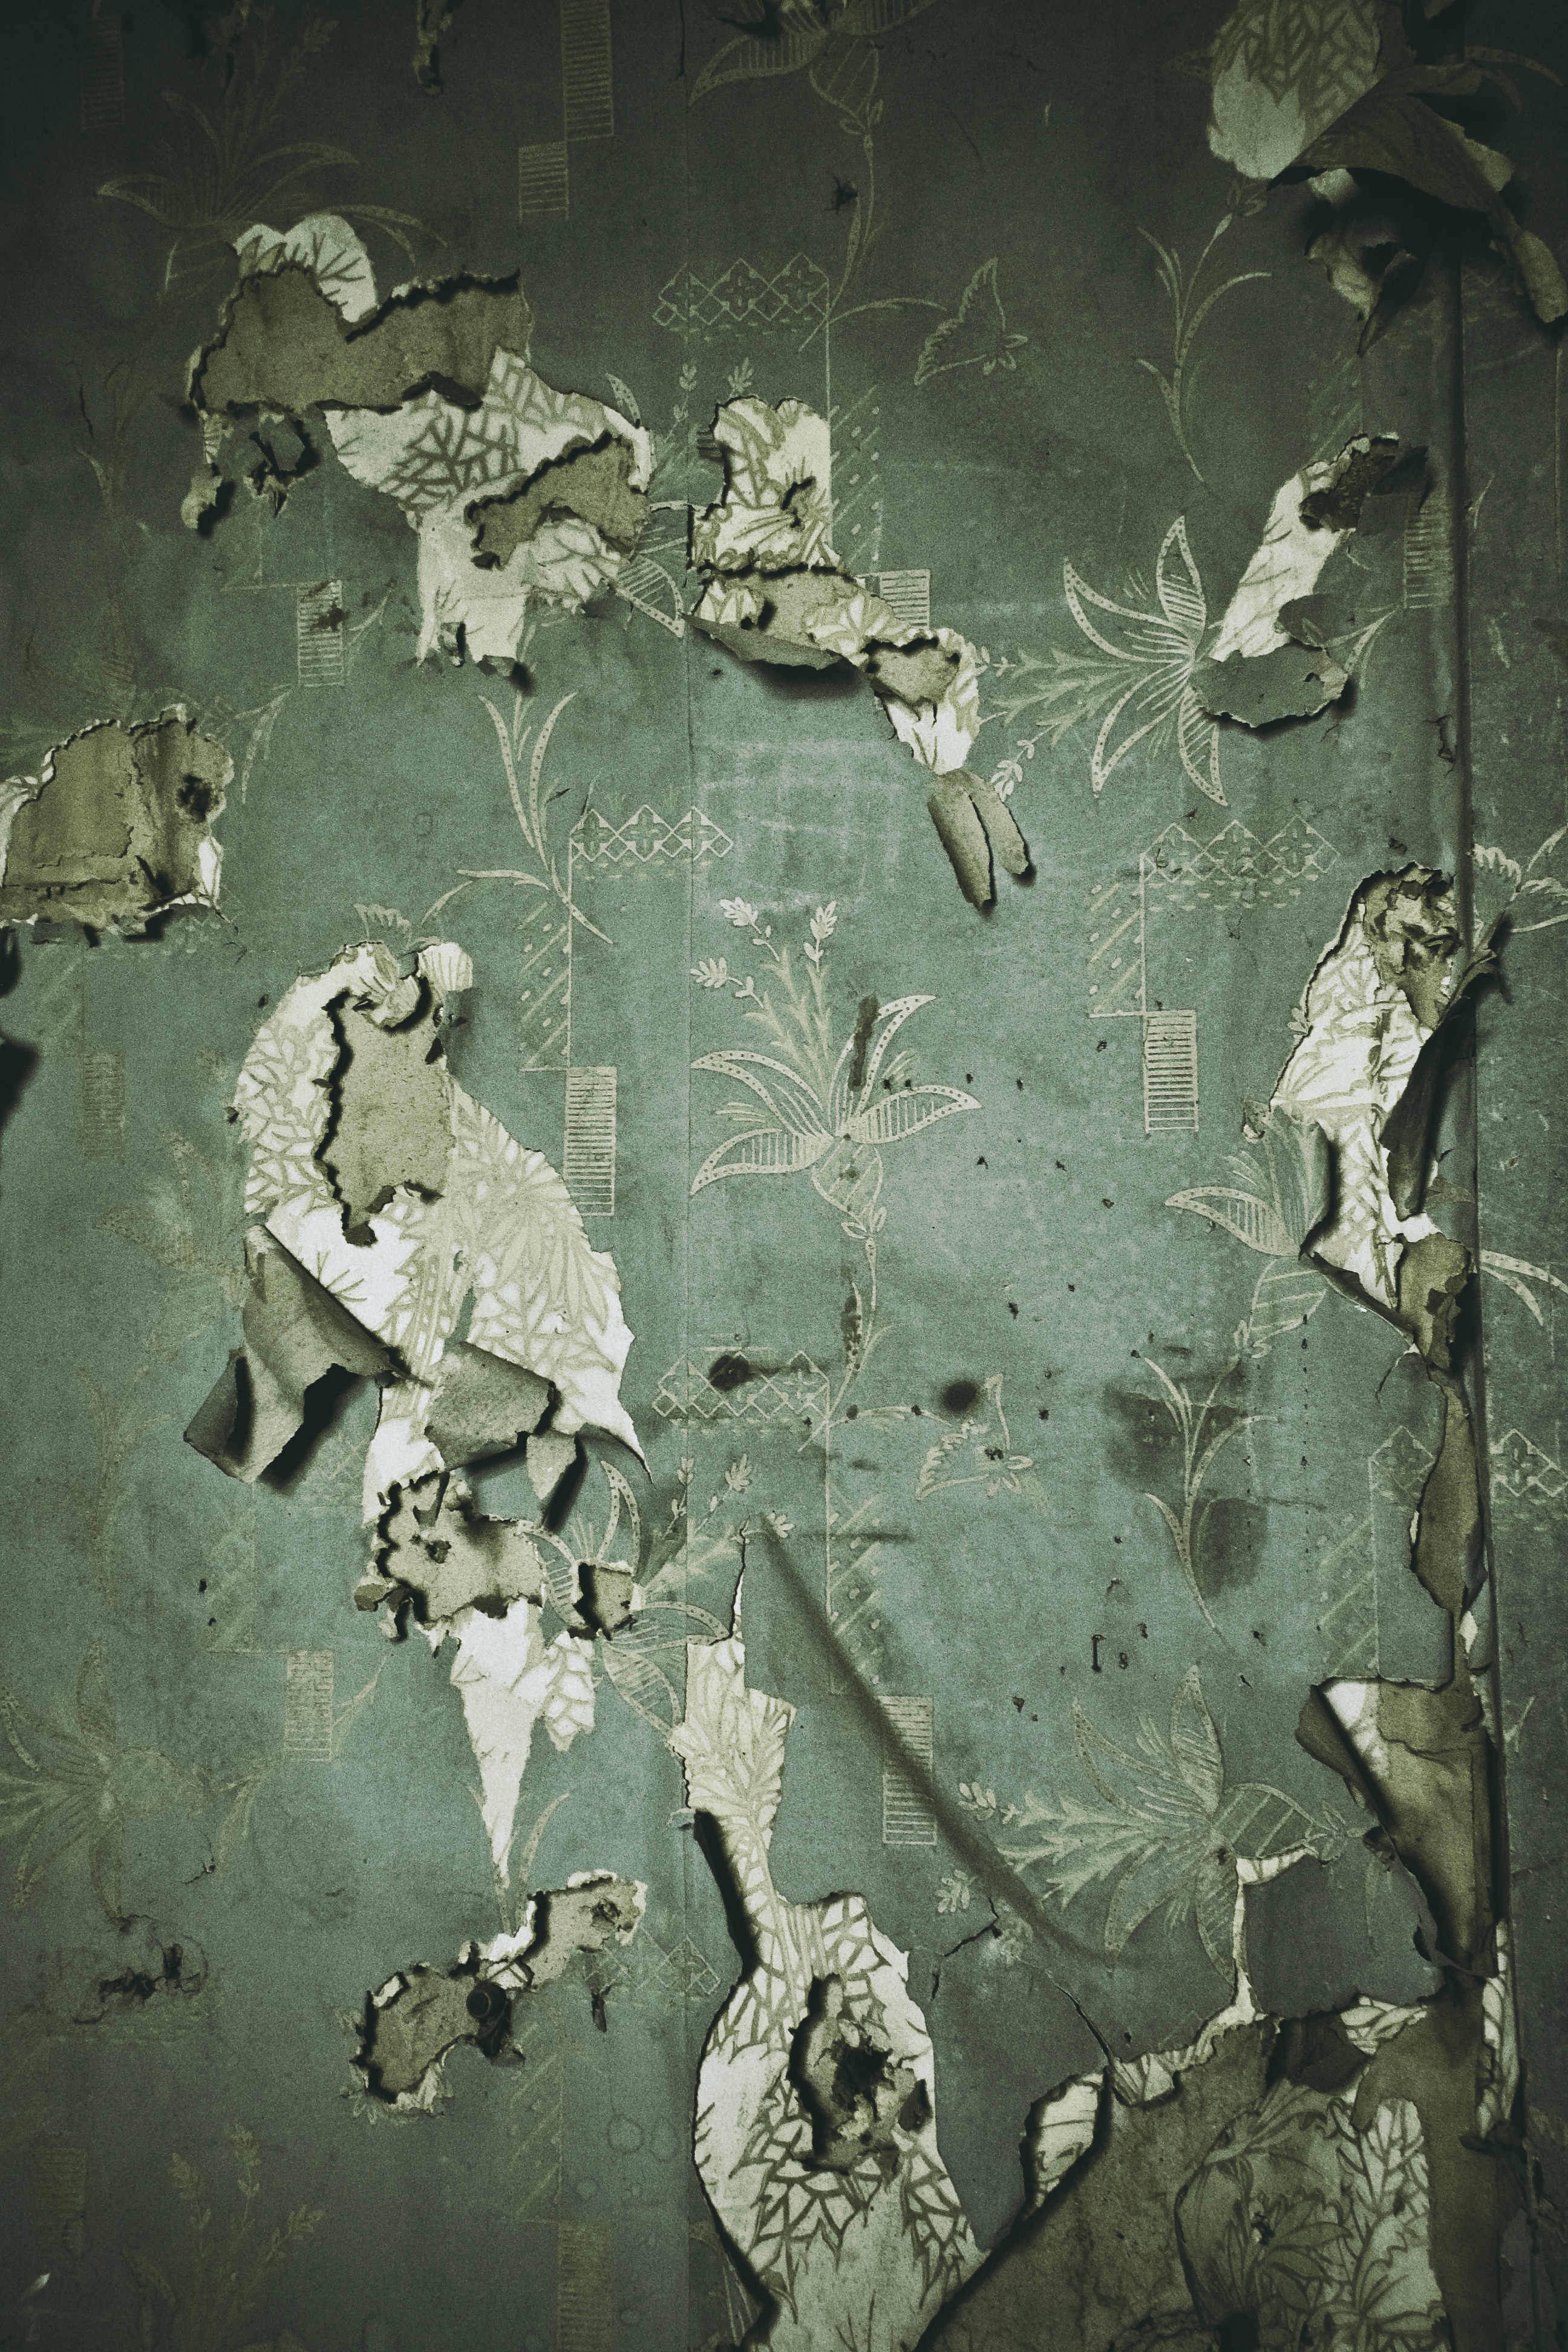
texture, art